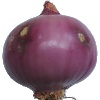
Label: Onion Red Peeled 1